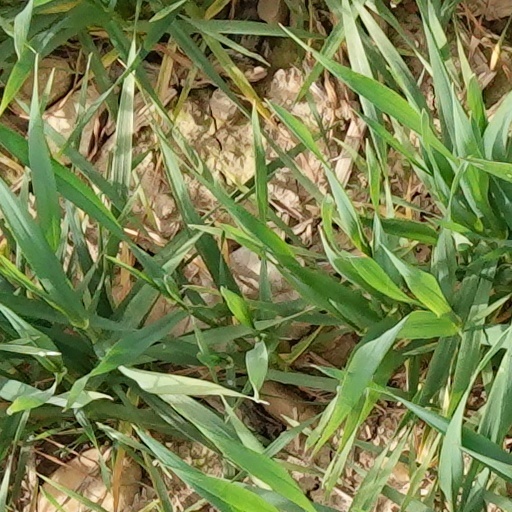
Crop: wheat